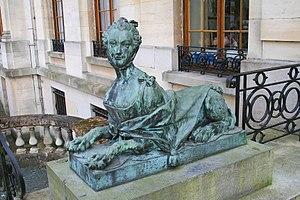
Enghien (Belgique), sphinge gauche du perron septentrional du château «